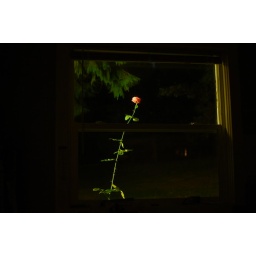
pink rose lit by porch light outside west-facing window